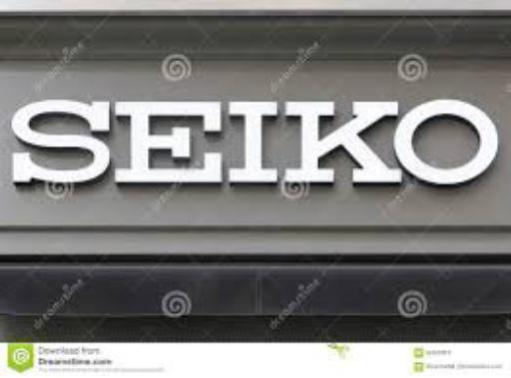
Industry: Clothes